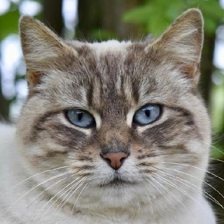
Label: animals